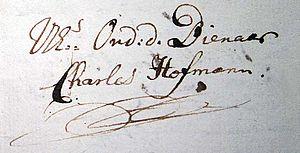
Signature de Charles Hofmann (1763-1823)